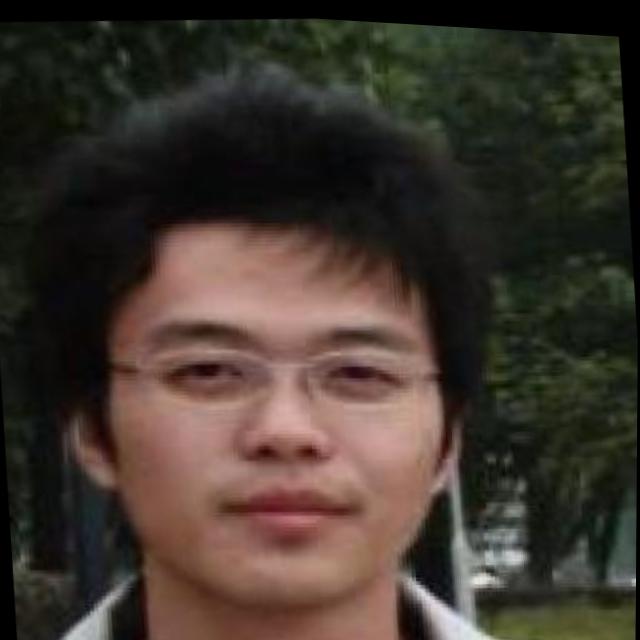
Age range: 21-44